Wagner Field

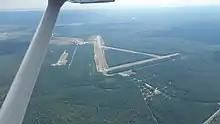
Aerial shot of Wagner Field (Eglin Air Force Aux #1). September 2021

The airfield was incorporated into Eglin AFB on 1 June 1971 and was inactivated. However, the airfield remains under the jurisdiction of the 96th Air Base Wing (96 ABW) as part of the active Eglin base and is not accessible to the public. That being said, a 2012 inspection of the north-south runway revealed recent touch-down and turn-around tread marks on the south end of the same runway upon which the Credible Sport tests took place, with a landing gear track that suggests that 1st SOW special operations C-130 Hercules variants (MC-130, etc.) may still be utilizing the historic field.